Lemery, Batangas

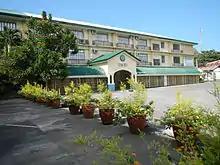
Saint Mary's Educational Institute

According to the Philippine Statistics Authority, the municipality has a land area of constituting of the total area of Batangas.